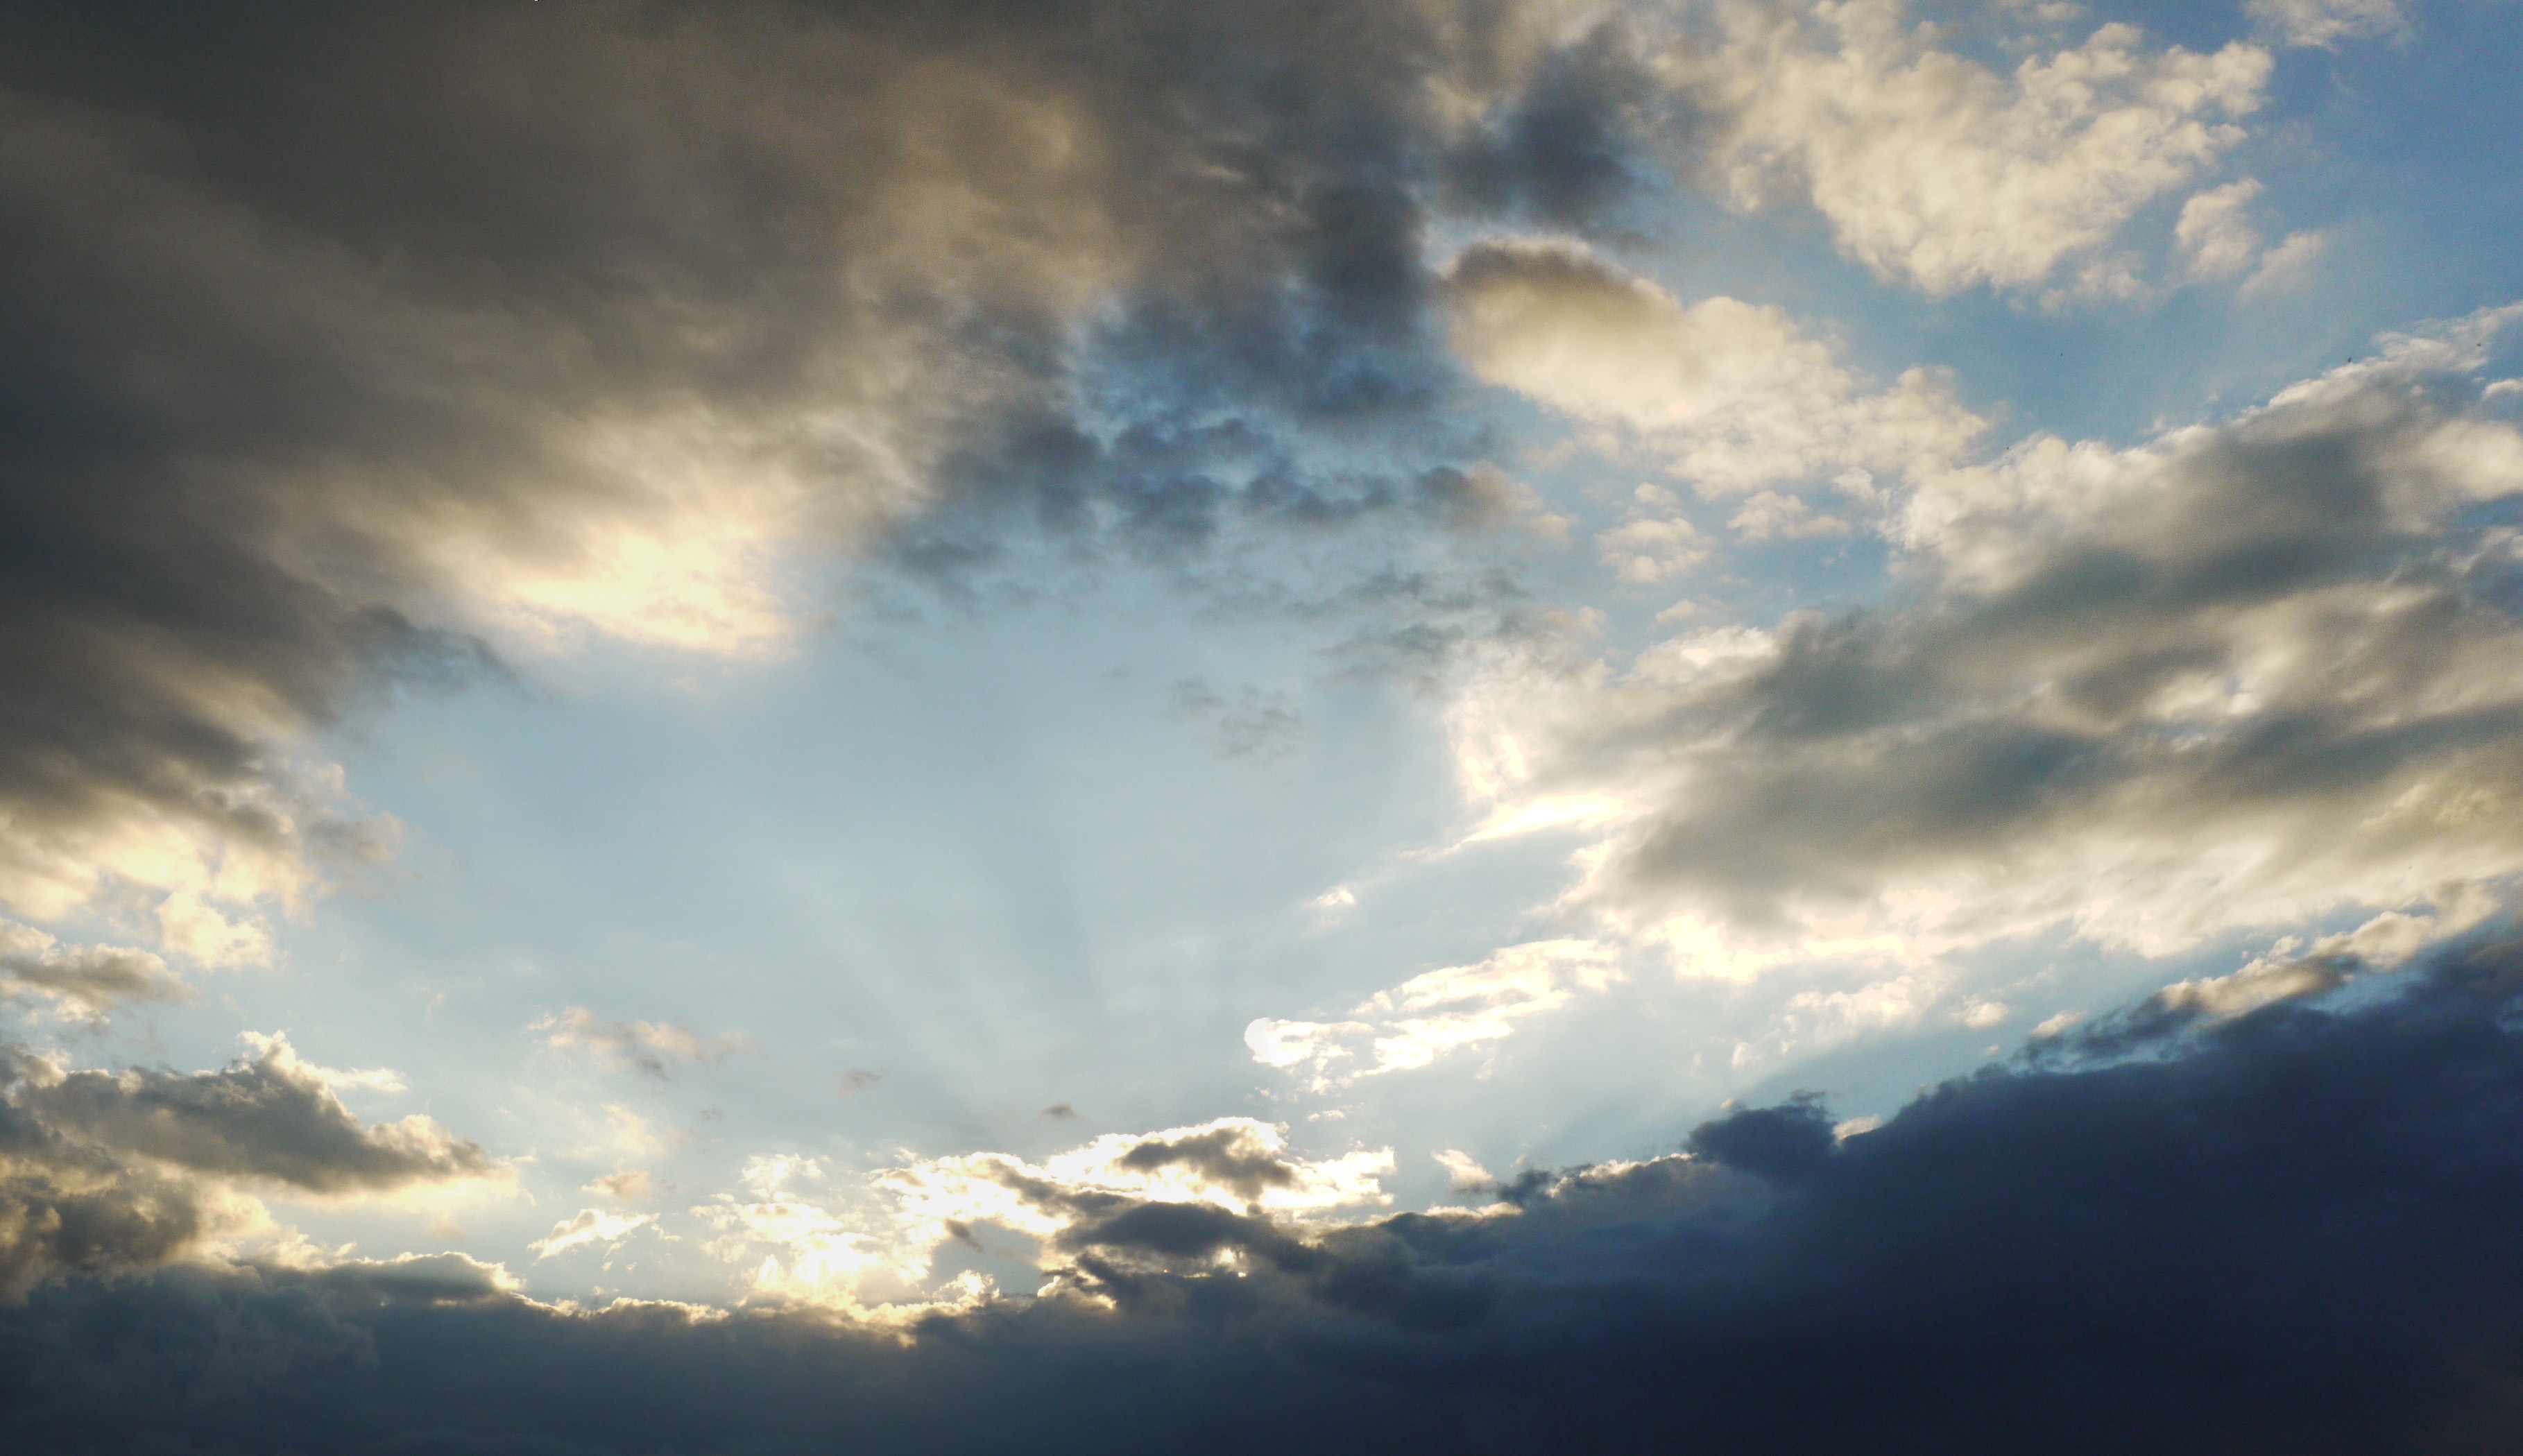
nature, horizon, light, cloud, sky, sun, sunrise, sunset, sunlight, morning, dawn, atmosphere, summer, dark, dusk, evening, cumulus, lighting, lichtspiel, cloud cover, sunny, clouds, background, thunderstorm, hope, rays, mood, abendstimmung, target, sunbeam, atmospheric, afterglow, storm clouds, cloud formation, meteorological phenomenon